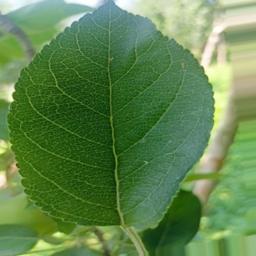
Label: Healthy